Planktivore

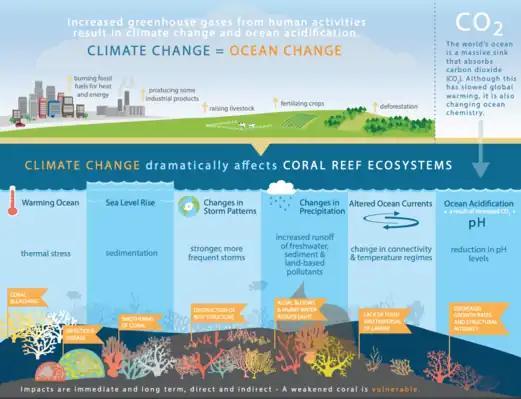
A visual representation of the threats climate change imposes on tropical coral reef ecosystems

The Arctic has been hit hard with shorter winters and hotter summers creating less permafrost and rapidly melting ice caps causing lower salinity levels. The coupling of higher ocean CO levels, temperatures, and lower salinity is causing changes in phytoplankton communities and diatom diversity. "Thalassiosira spp". Plankton was replaced by solitary "Cylindrotheca closterium" or "Pseudo-nitzschia spp"., a common HAB causing phytoplankton, under higher temperature and lower salinity in combination. Community changes such as this one, have large-scale effects through trophic levels. A shift in the primary producer communities can cause shifts in consumer communities, as the new food may provide different dietary benefits. As there is less permanent ice in the Arctic and less summer ice, some planktivores species are already moving north into these new open waters. Atlantic cod and orcas have been documented in these new territories, while planktivores such as Arctic cod are losing their habitat and feeding grounds under and around the sea ice. Similarly, the Arctic birds, the Least and Crested Auklets rely on zooplankton that lives under the disappearing sea ice and has seen dramatic effects on reproductive fitness and nutrition stress with the decreasing amounts of zooplankton available in the Bering Sea basin.